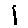
Label: 1